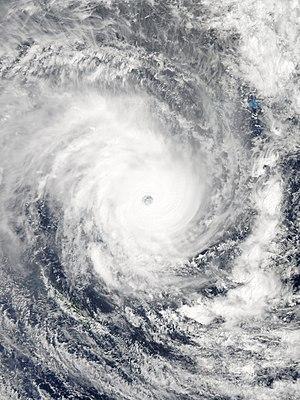
Le cyclone Pam est un cyclone tropical de catégorie 5 de la saison cyclonique 2014-2015 dans l'océan Pacifique sud. Formé le 6 mars 2015, ses effets affectent à des degrés divers les Kiribati, la Papouasie-Nouvelle-Guinée, les Salomon, le Vanuatu, les Tuvalu, les Fidji, la Nouvelle-Calédonie et la Nouvelle-Zélande. Au Vanuatu, pays le plus touché, il est considéré comme la catastrophe naturelle la plus dévastatrice de l'histoire de l'archipel.